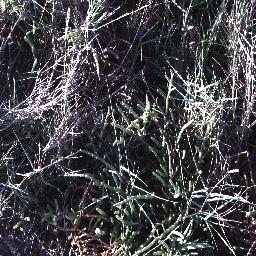
Label: negative